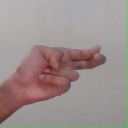
अक्षर: ह